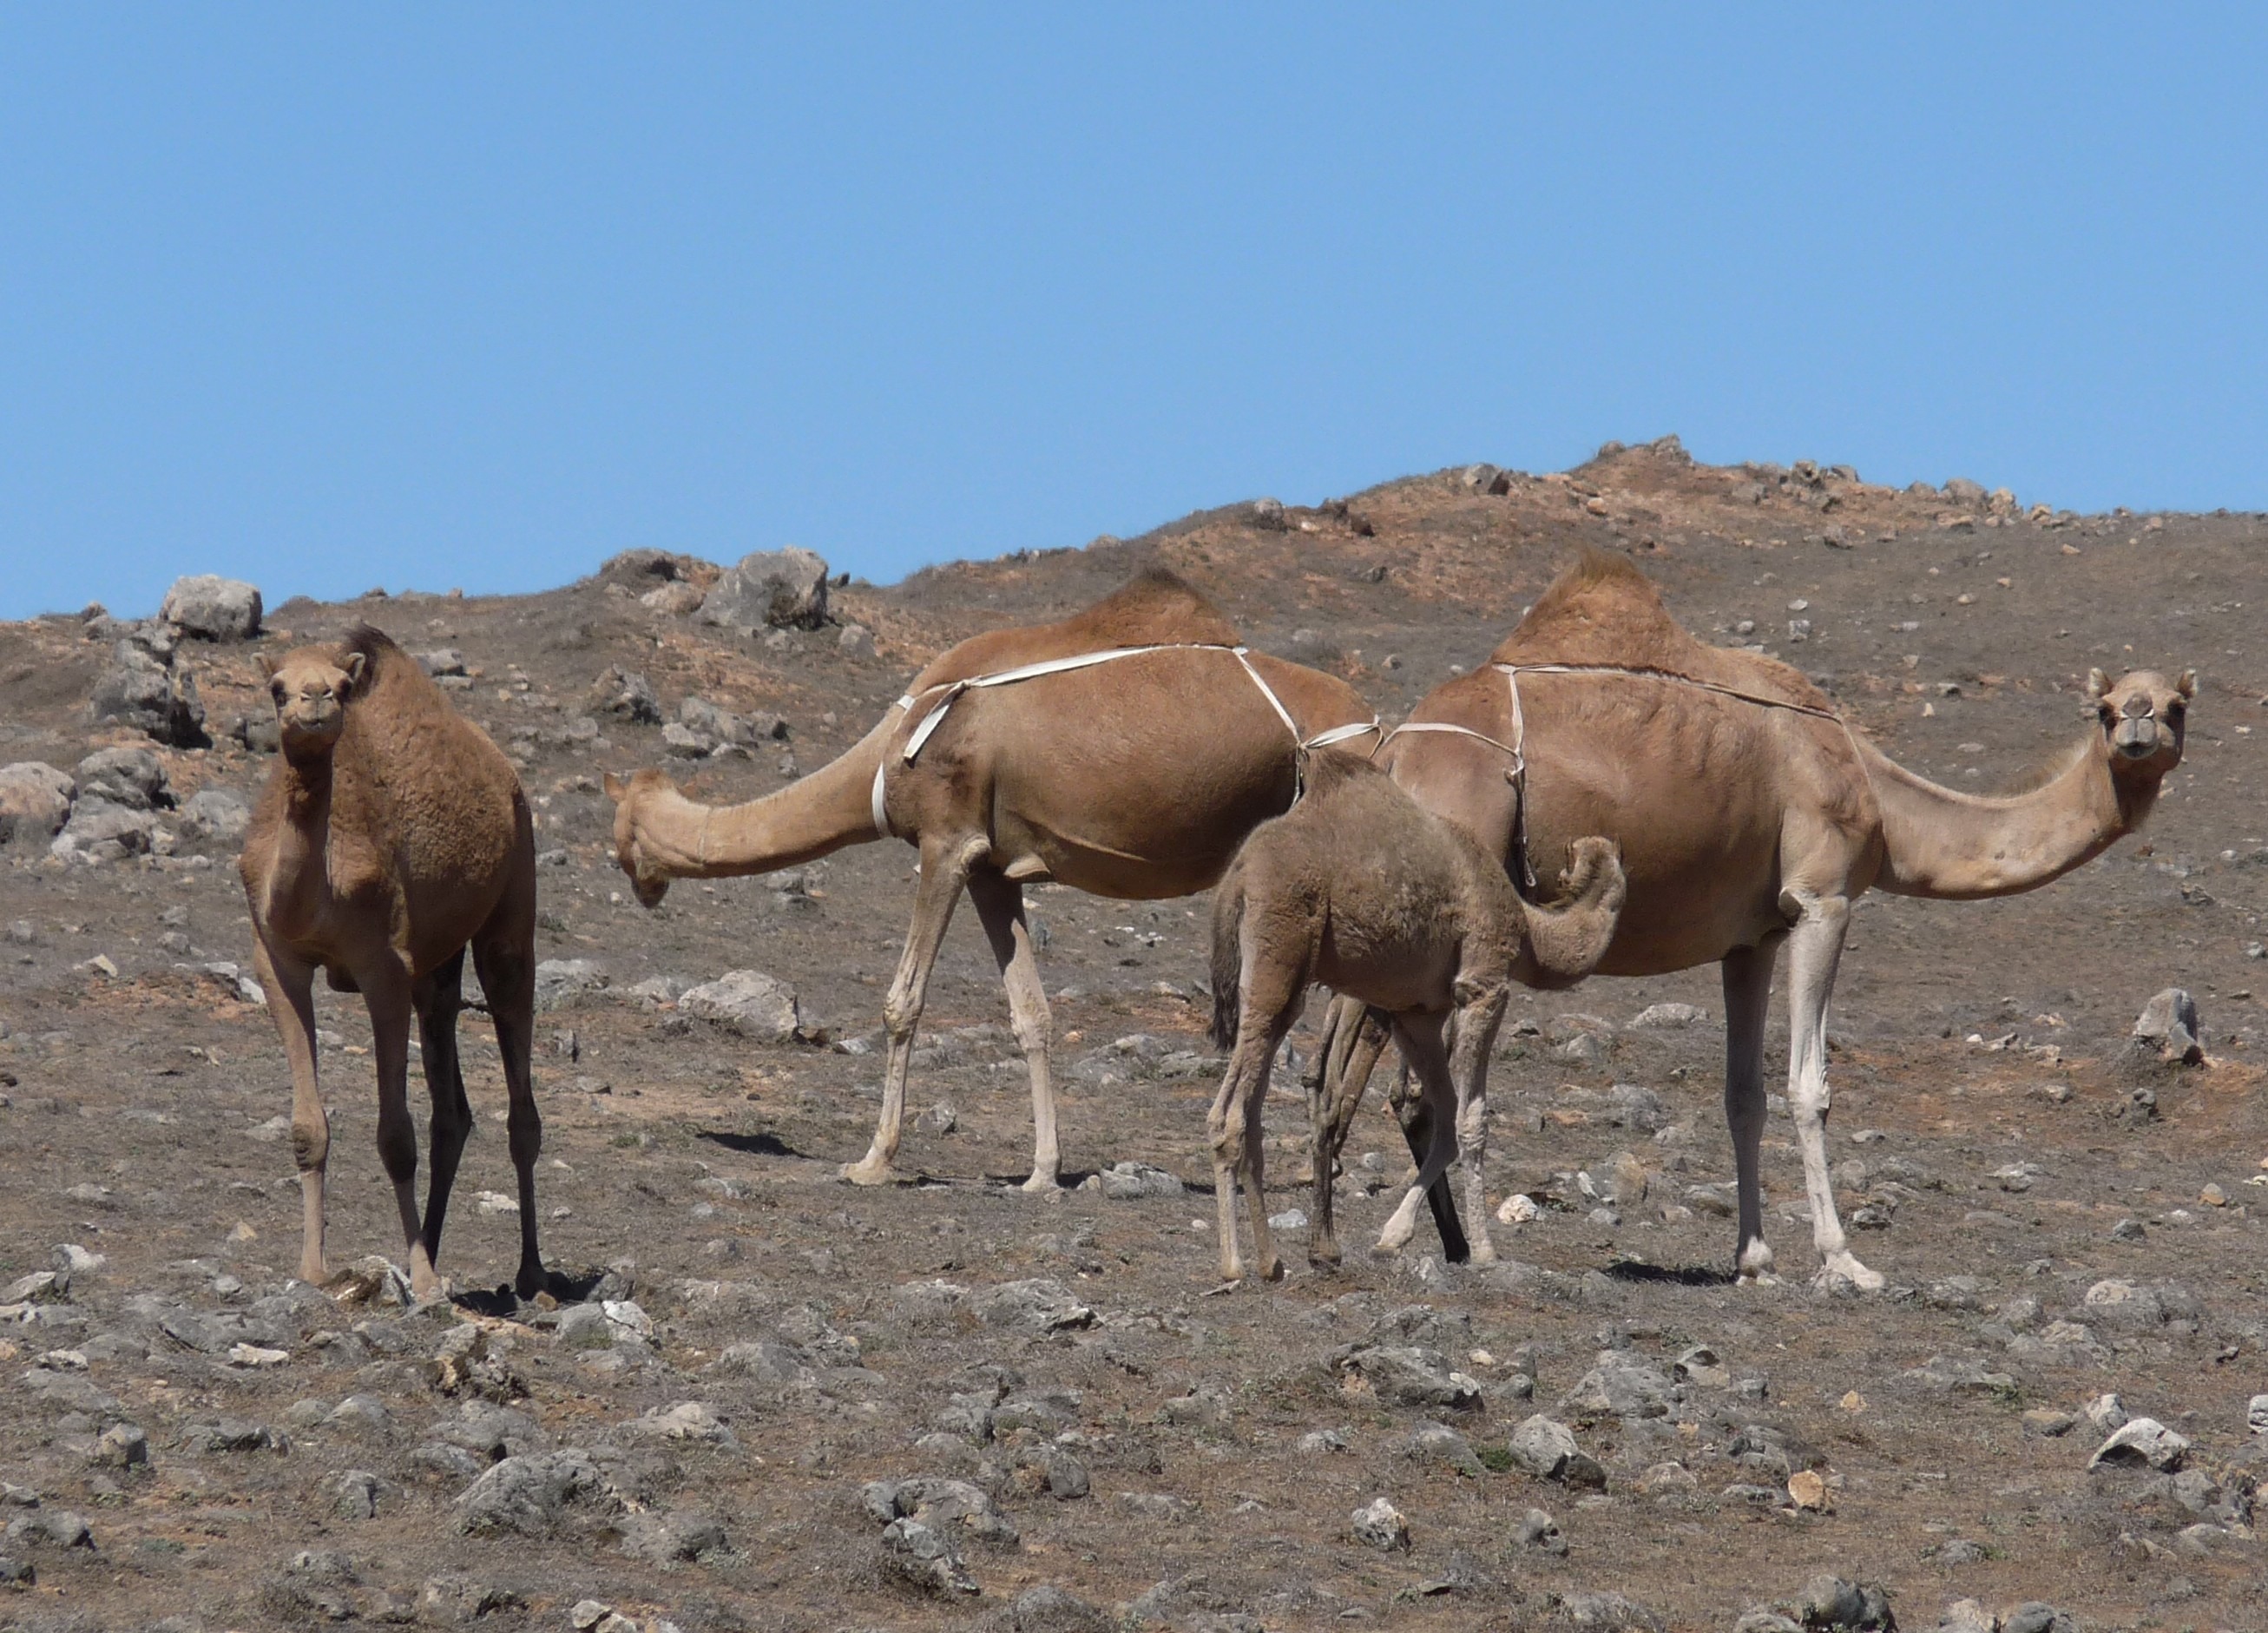
desert, flock, dry, wildlife, camel, nomad, herd, mammal, lonely, fauna, savanna, dromedary, vertebrate, ecosystem, wadi, young animal, middle east, steinig, hump, natural environment, camel like mammal, mustang horse, arabian camel